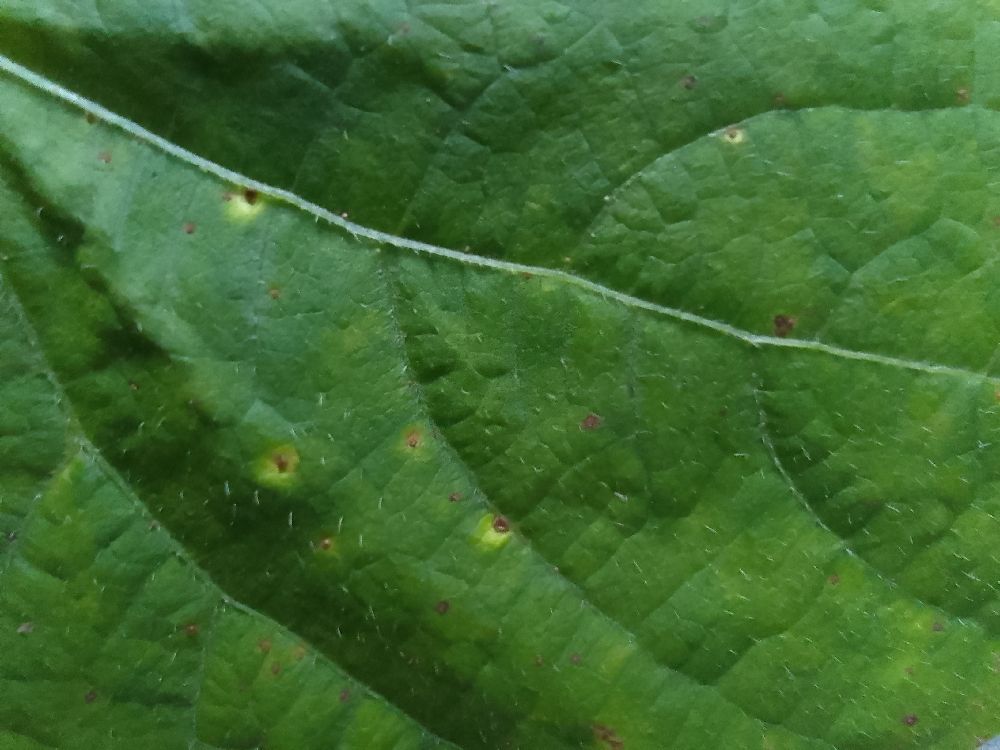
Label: rust